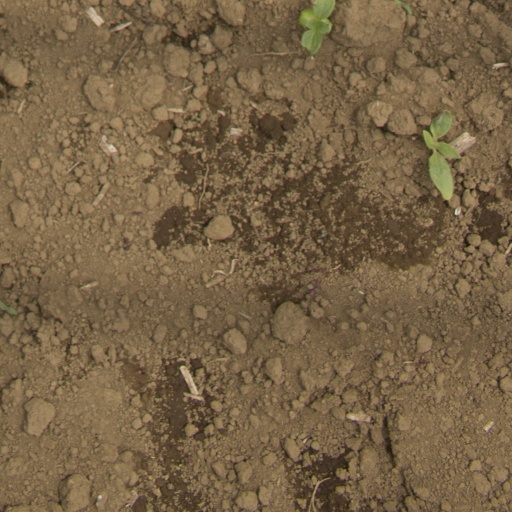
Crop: Jerusalem artichoke